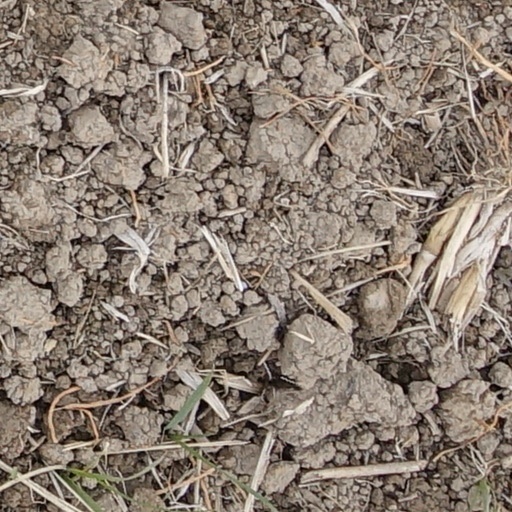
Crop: wheat